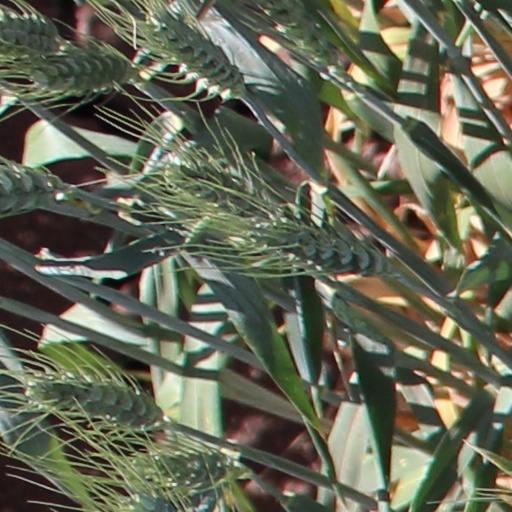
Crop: wheat